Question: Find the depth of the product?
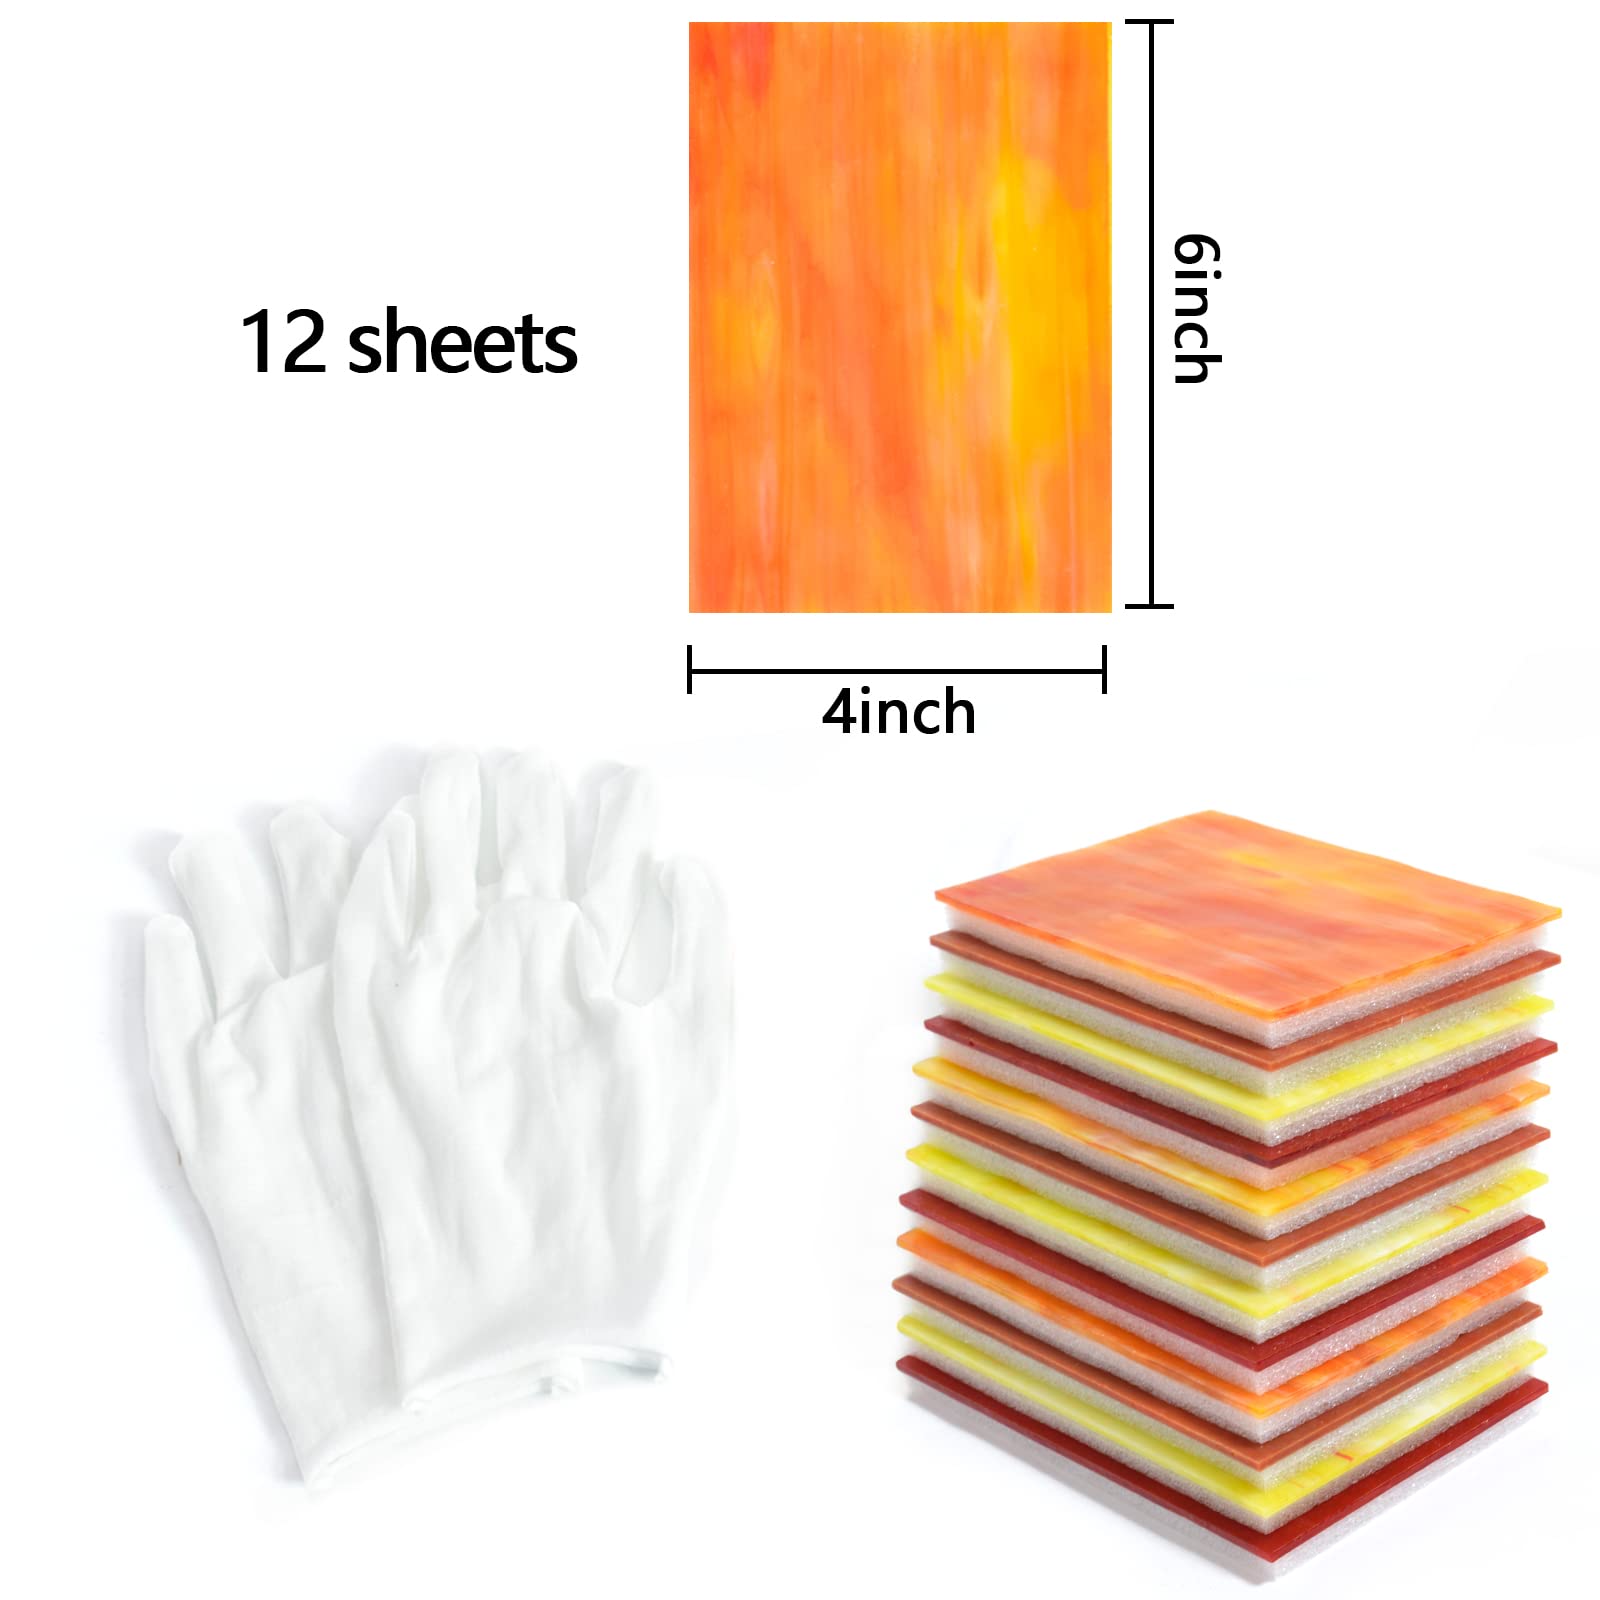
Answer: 6.0 inch